Isocitrate dehydrogenase

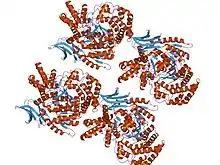
crystal structure of the monomeric isocitrate dehydrogenase in complex with isocitrate and mn

Isocitrate dehydrogenase (IDH) and is an enzyme that catalyzes the oxidative decarboxylation of isocitrate, producing alpha-ketoglutarate (α-ketoglutarate) and CO. This is a two-step process, which involves oxidation of isocitrate (a secondary alcohol) to oxalosuccinate (a ketone), followed by the decarboxylation of the carboxyl group beta to the ketone, forming alpha-ketoglutarate. In humans, IDH exists in three isoforms: IDH3 catalyzes the third step of the citric acid cycle while converting NAD to NADH in the mitochondria. The isoforms IDH1 and IDH2 catalyze the same reaction outside the context of the citric acid cycle and use NADP as a cofactor instead of NAD. They localize to the cytosol as well as the mitochondrion and peroxisome.